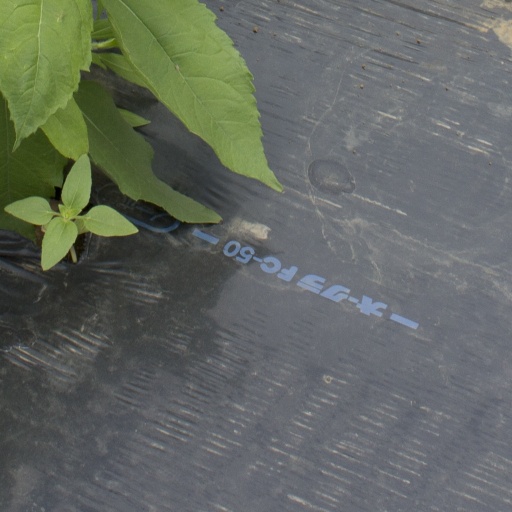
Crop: Jerusalem artichoke